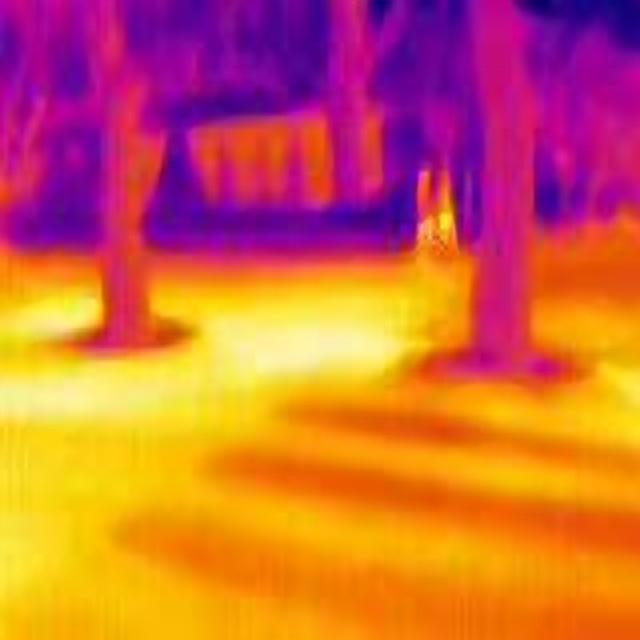
Detected objects:
label: person
label: person